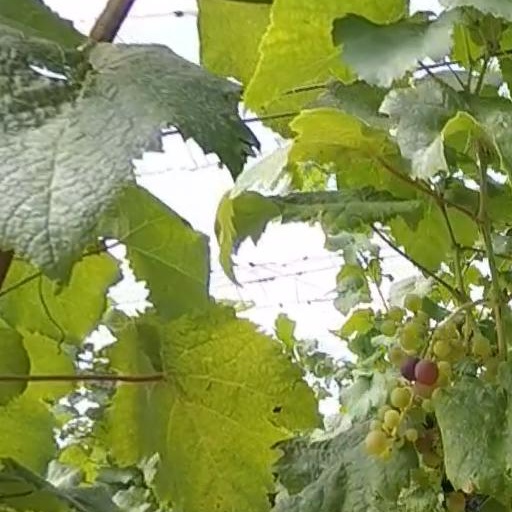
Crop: grape